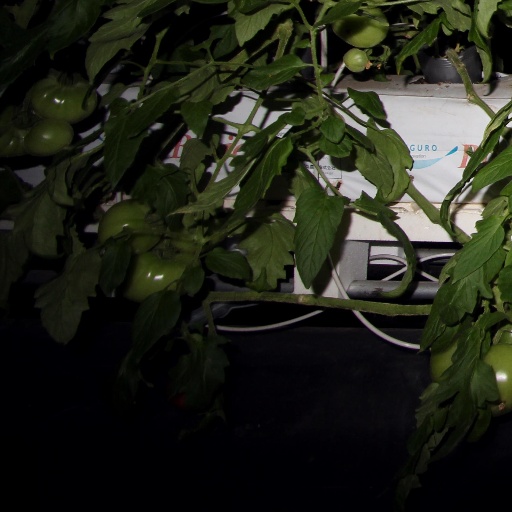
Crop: tomato